Duluth Depot

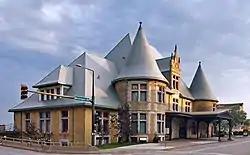
The Depot viewed from the north

The St. Louis County Depot is a historic railroad station in Duluth, Minnesota, United States. It was built as a union station in 1892, serving seven railroads at its peak. Rail service ceased in 1969 and the building was threatened with demolition until it reopened in 1973 as St. Louis County Heritage & Arts Center (The Depot). Train service also resumed from 1974 to 1985, by Amtrak.